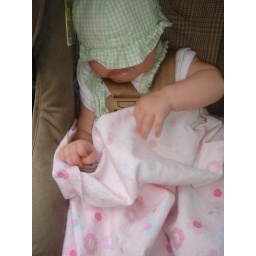
Sleeping in my car seat